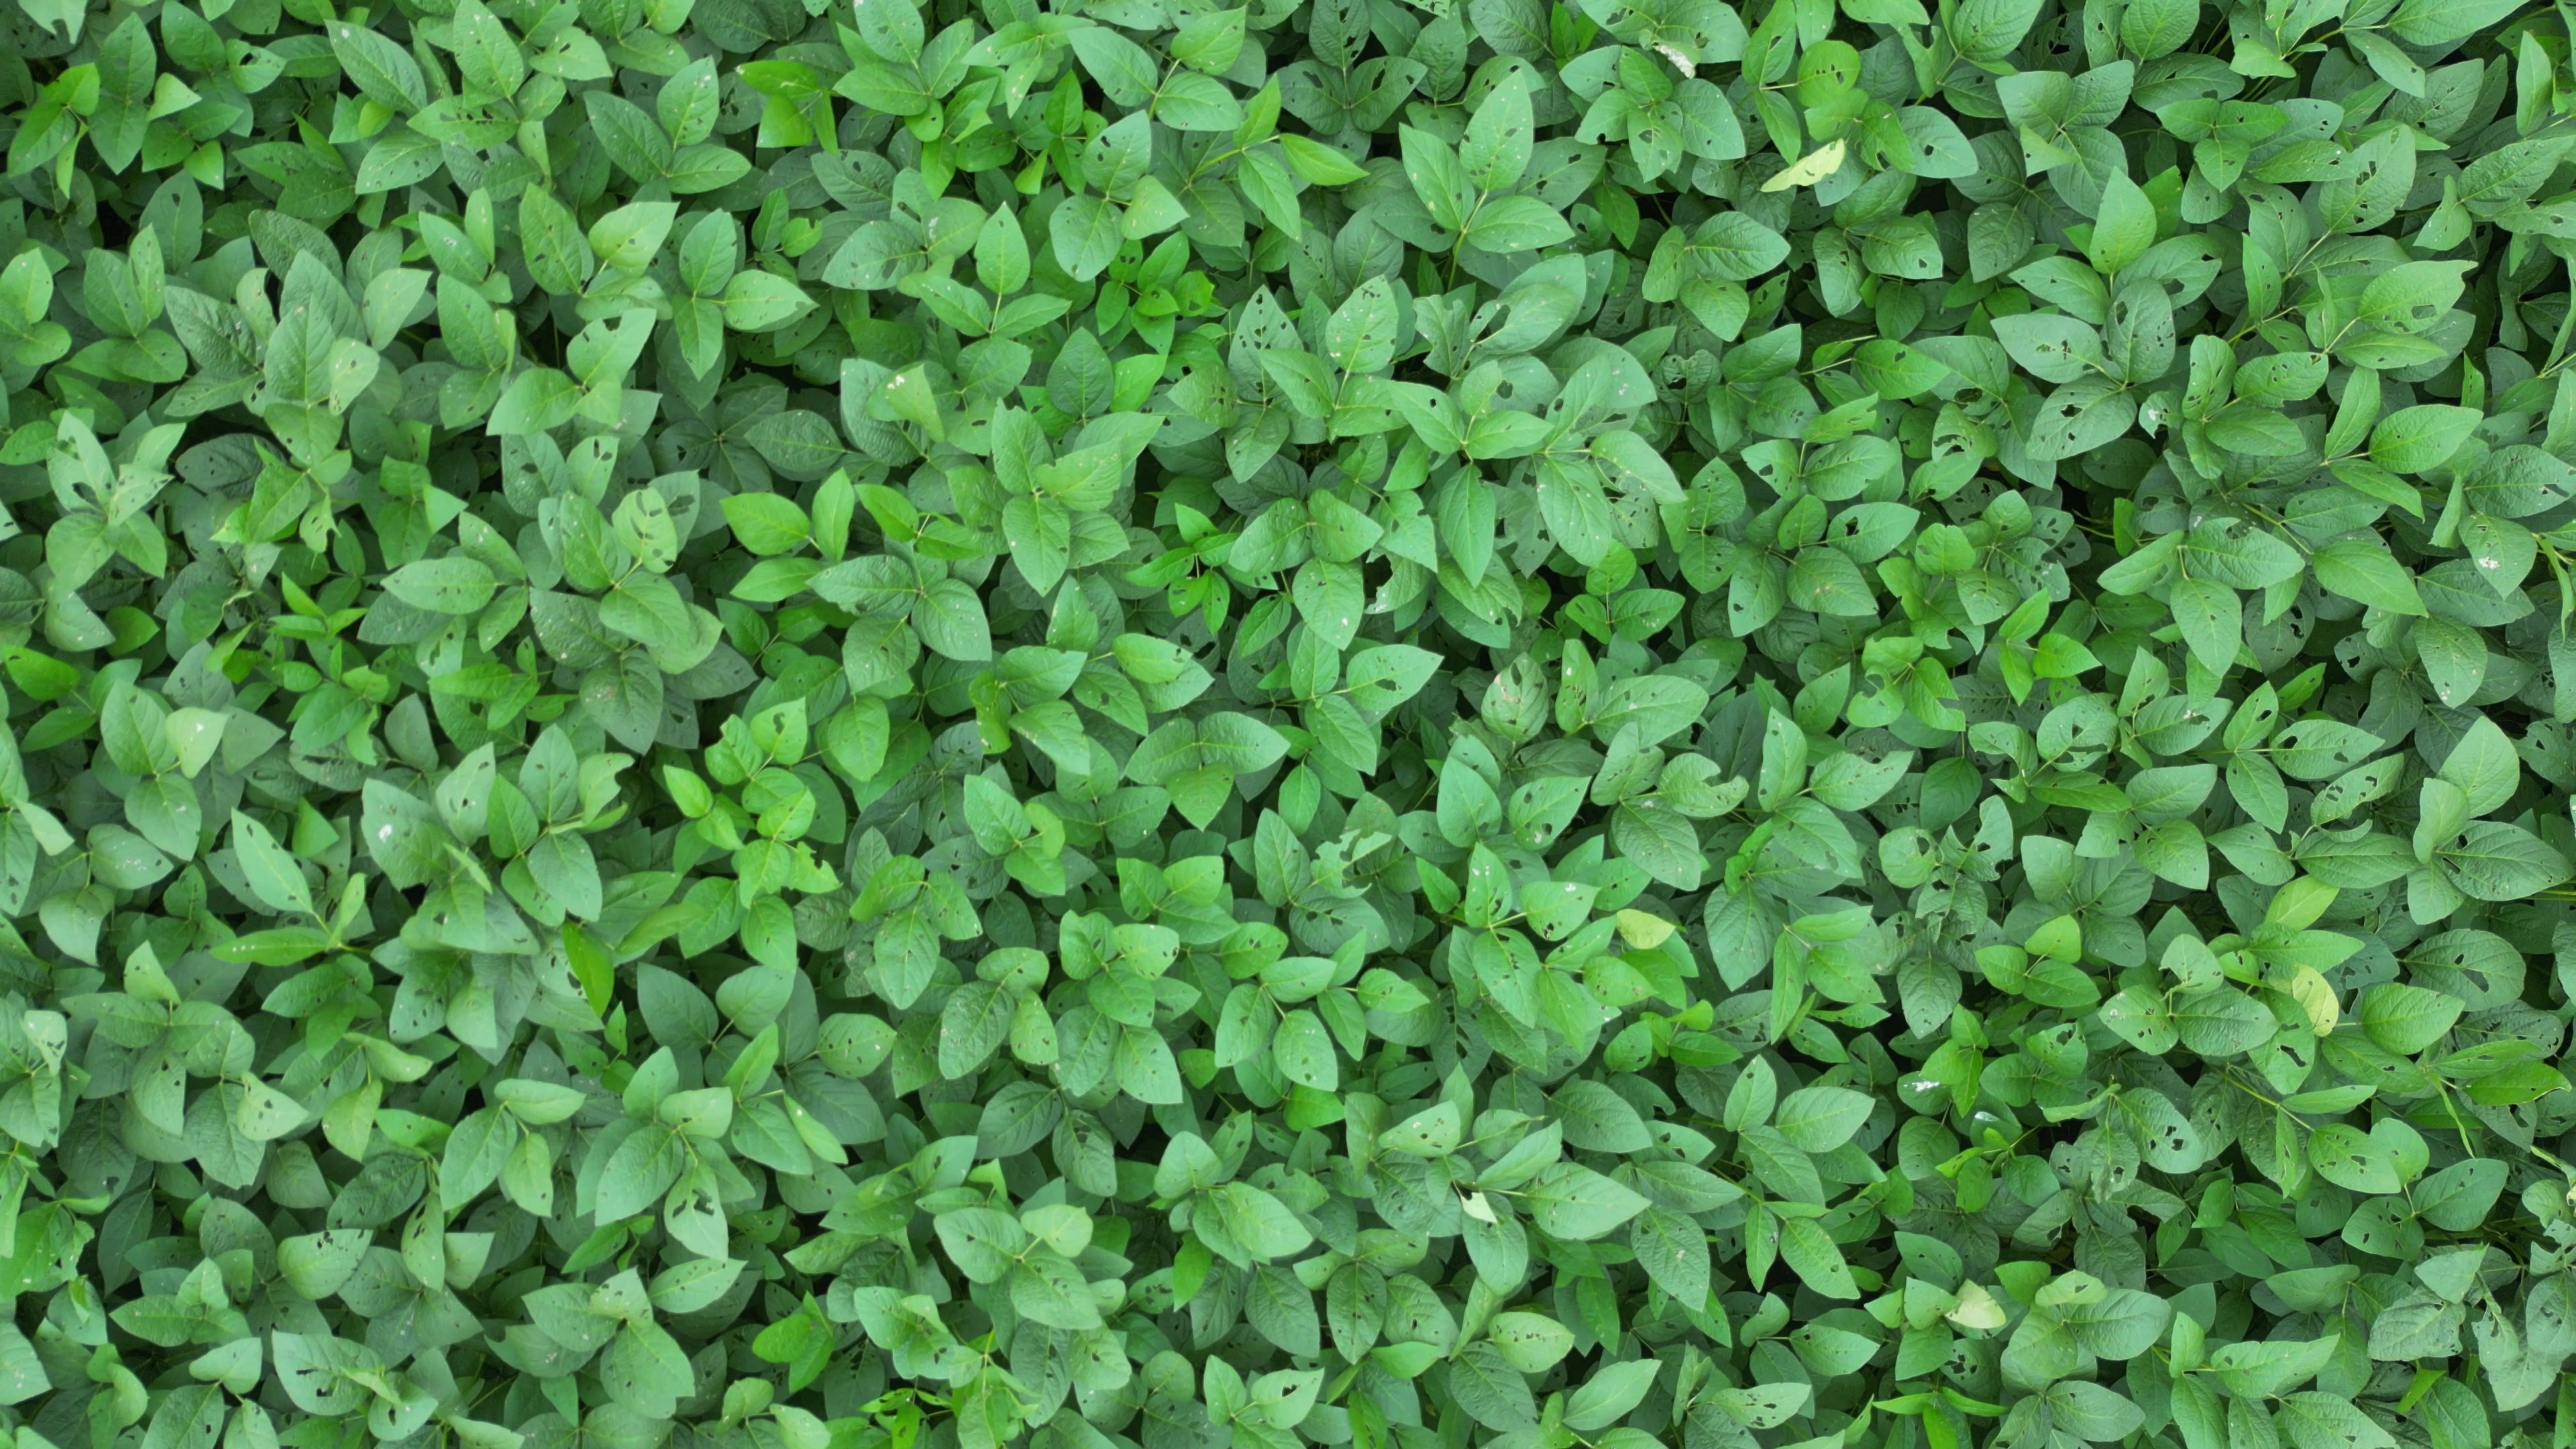
Label: Semilooper_Pest